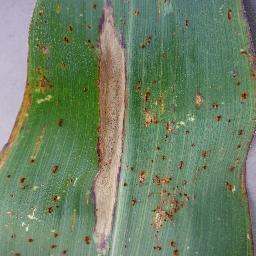
Label: Corn_(Maize)___Northern_Leaf_Blight